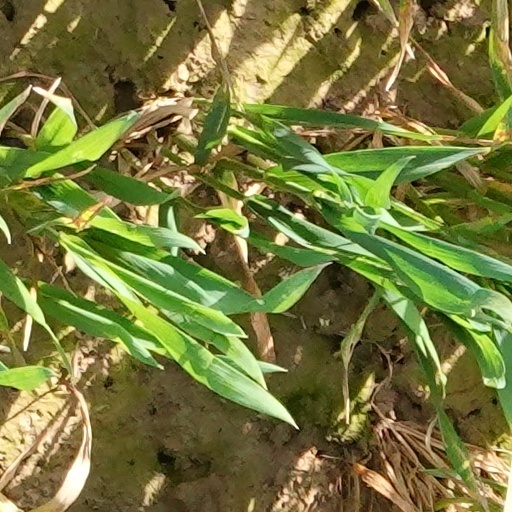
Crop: wheat